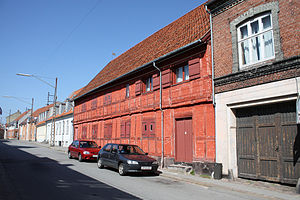
Fredede bygninger i Guldborgsund Kommune
Denne liste over fredede bygninger i Guldborgsund Kommune viser alle fredede bygninger i Guldborgsund Kommune, bortset fra kirker. Listen bygger på data fra Kulturarvsstyrelsen.